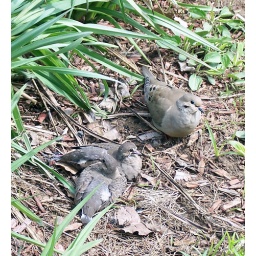
birds nesting in flower bed